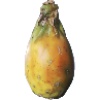
Label: Cactus fruit 1